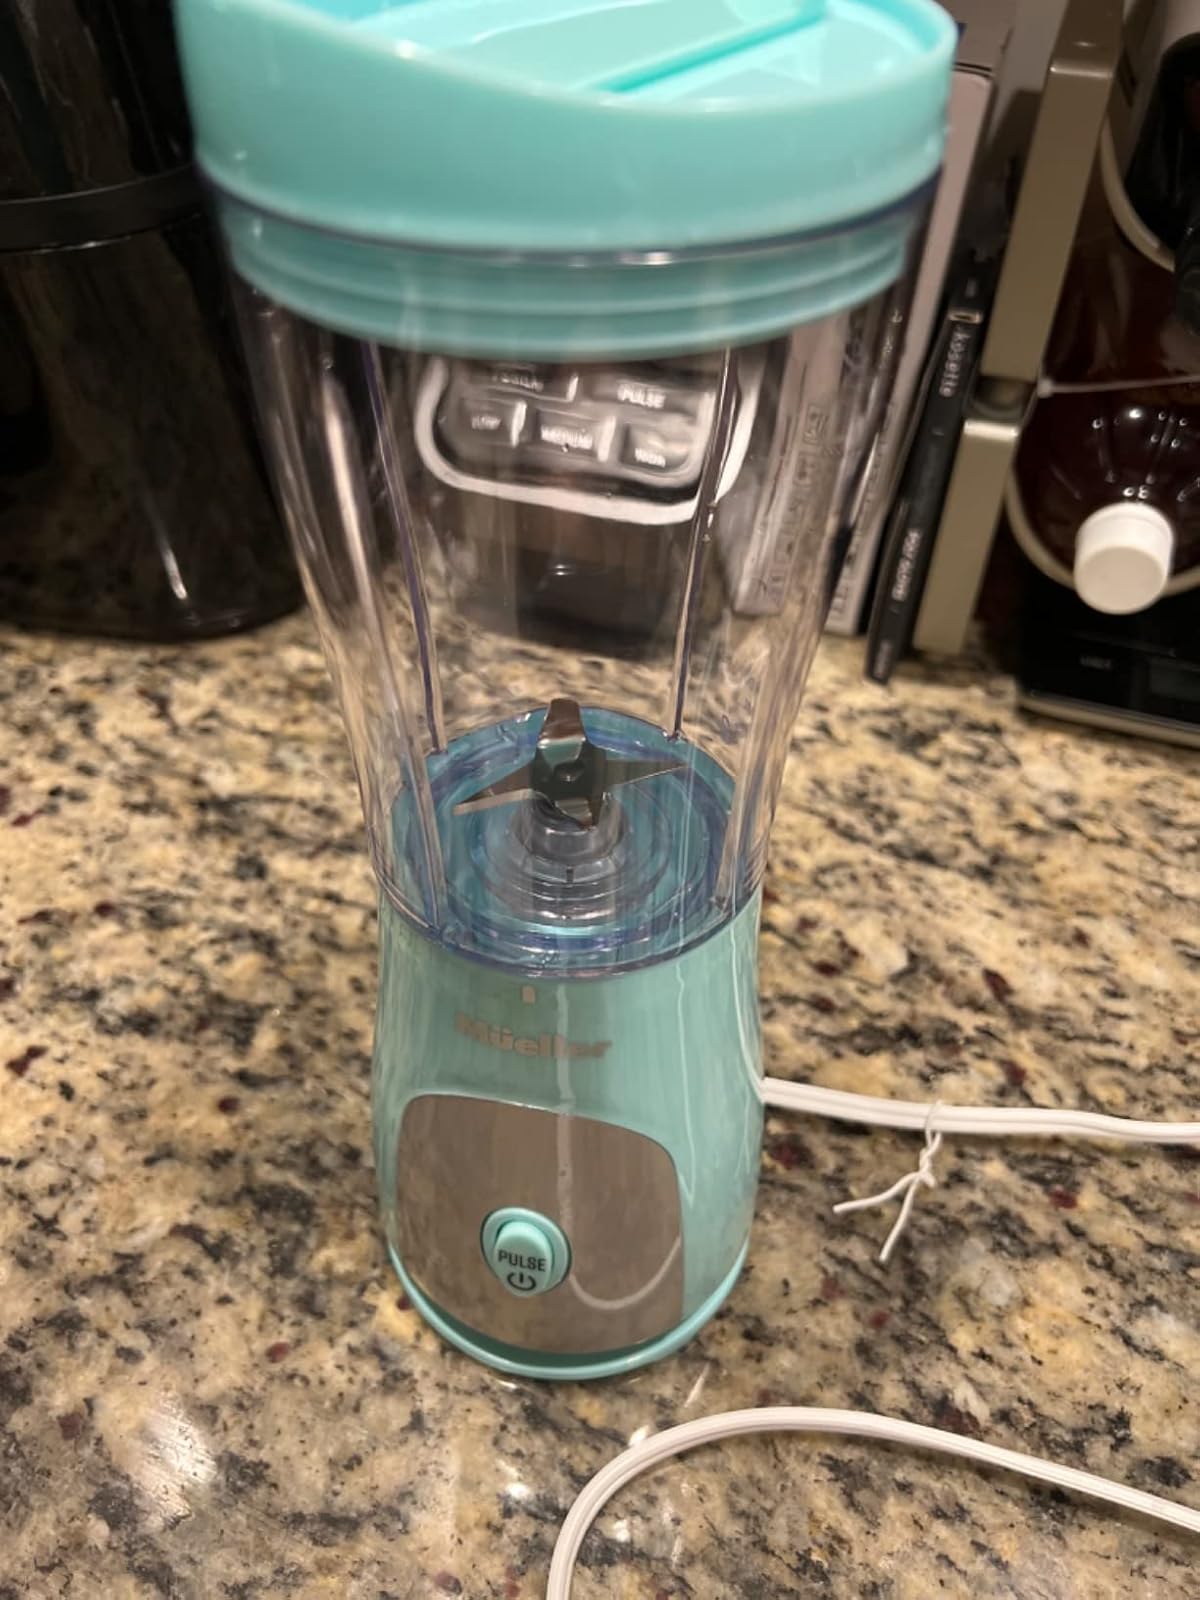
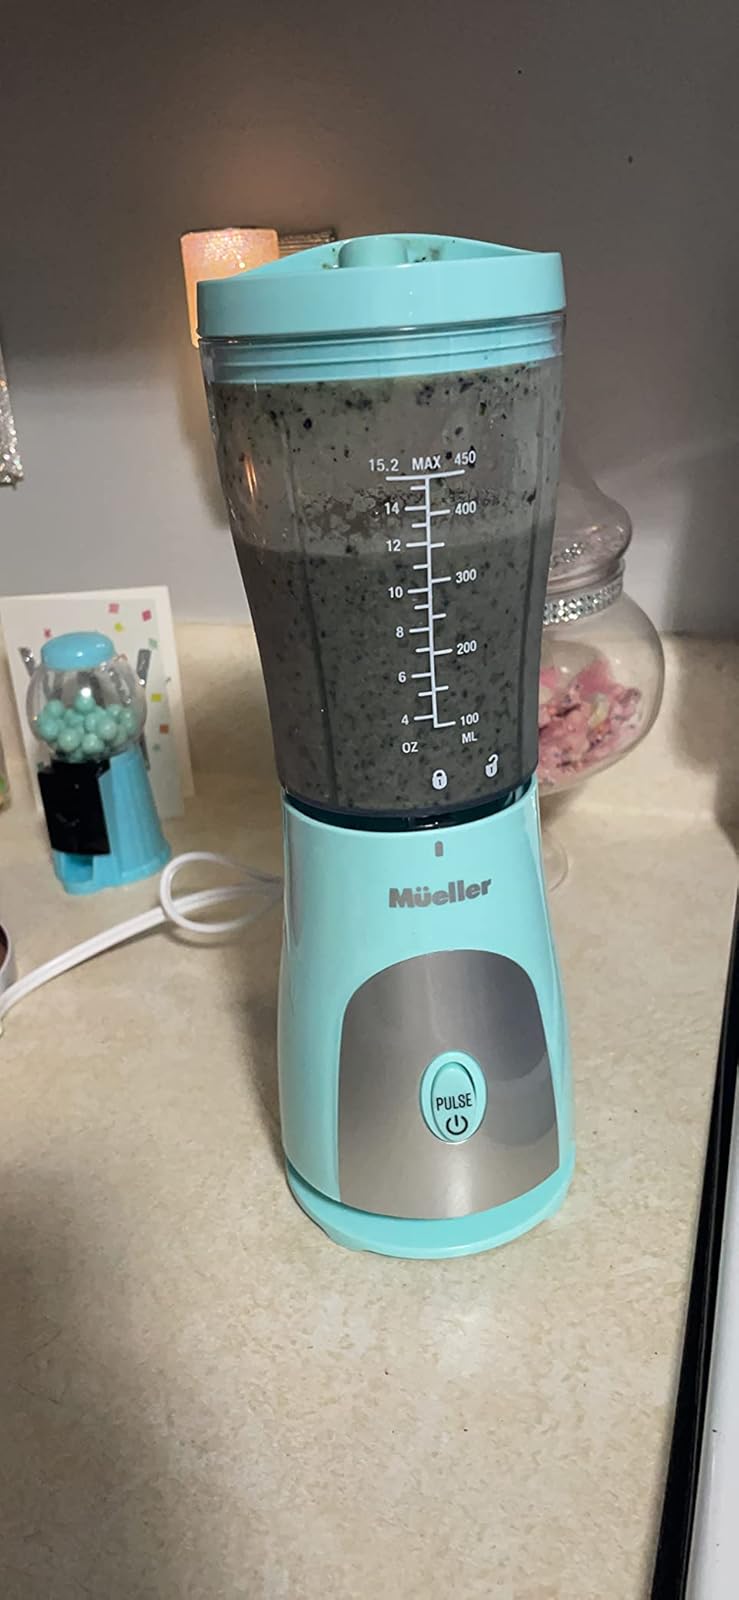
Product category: items_blender
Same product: yes